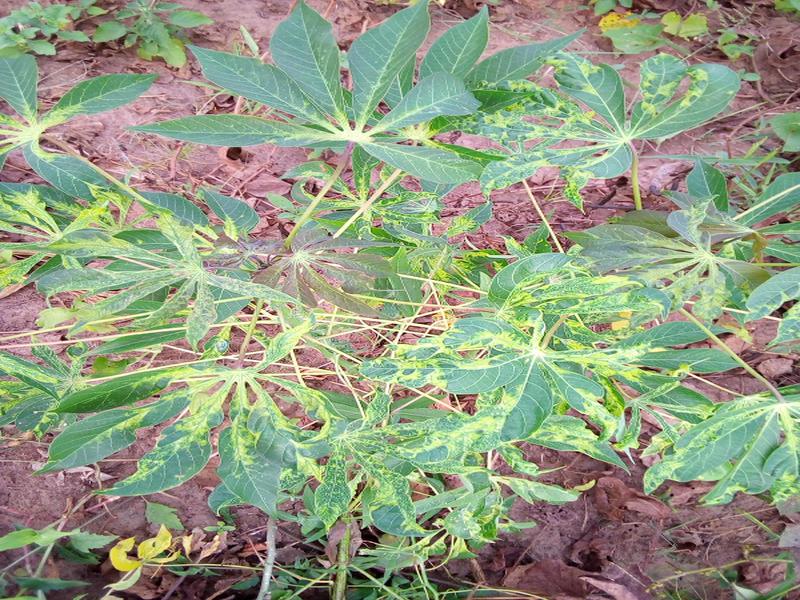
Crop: cassava
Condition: mosaic_disease